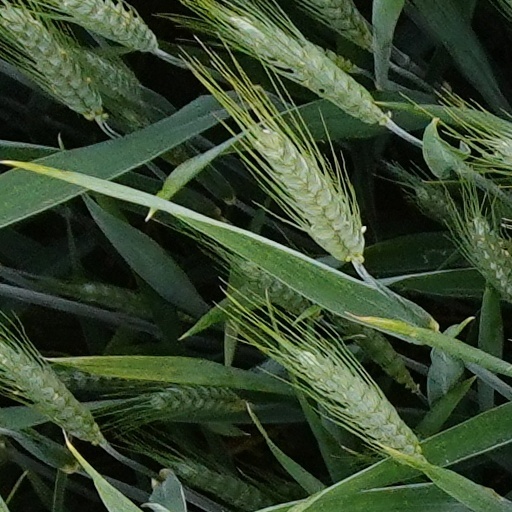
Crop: wheat